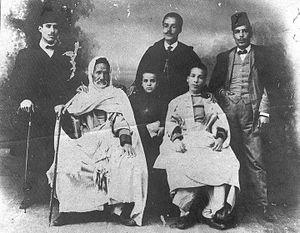
Habib Bourguiba, né officiellement le 3 août 1903 à Monastir, est le huitième et dernier enfant de Ali Bourguiba et de Fattouma Khefacha. Issu d'une famille modeste, sa naissance marque la honte de sa mère et l'inquiétude de son père, les deux étant d'un âge avancé. Le jeune Habib, qui évolue dans un environnement féminin, est marqué dès son jeune âge par les inégalités des sexes. Malgré sa situation financière, Ali Bourguiba décide d'investir son argent dans l'instruction de son fils pour lui éviter son sort d'être enrôlé dans l'armée. Dans ce cadre, il l'envoie à Tunis en 1907, chez son frère M'hamed pour l'inscrire au Collège Sadiki. Séparé de sa mère à l'âge de 5 ans, il vit dans de modestes conditions à la capitale où il est marqué par l'affaire du Djellaz de 1911. En 1913, au grand soulagement de son père, il décroche son certificat d'études primaires qui le dispense du service militaire et lui permet de poursuivre ses études secondaires au collège Sadiki. Cependant, il perd sa mère, à l'âge de 10 ans, la même année, ce qui le marquera toute sa vie.
Habib Bourguiba, de son nom complet Habib Ben Ali Bourguiba, né probablement le 3 août 1903 à Monastir et mort le 6 avril 2000 dans la même ville, est un homme d'État tunisien, président de la République entre 1957 et 1987.